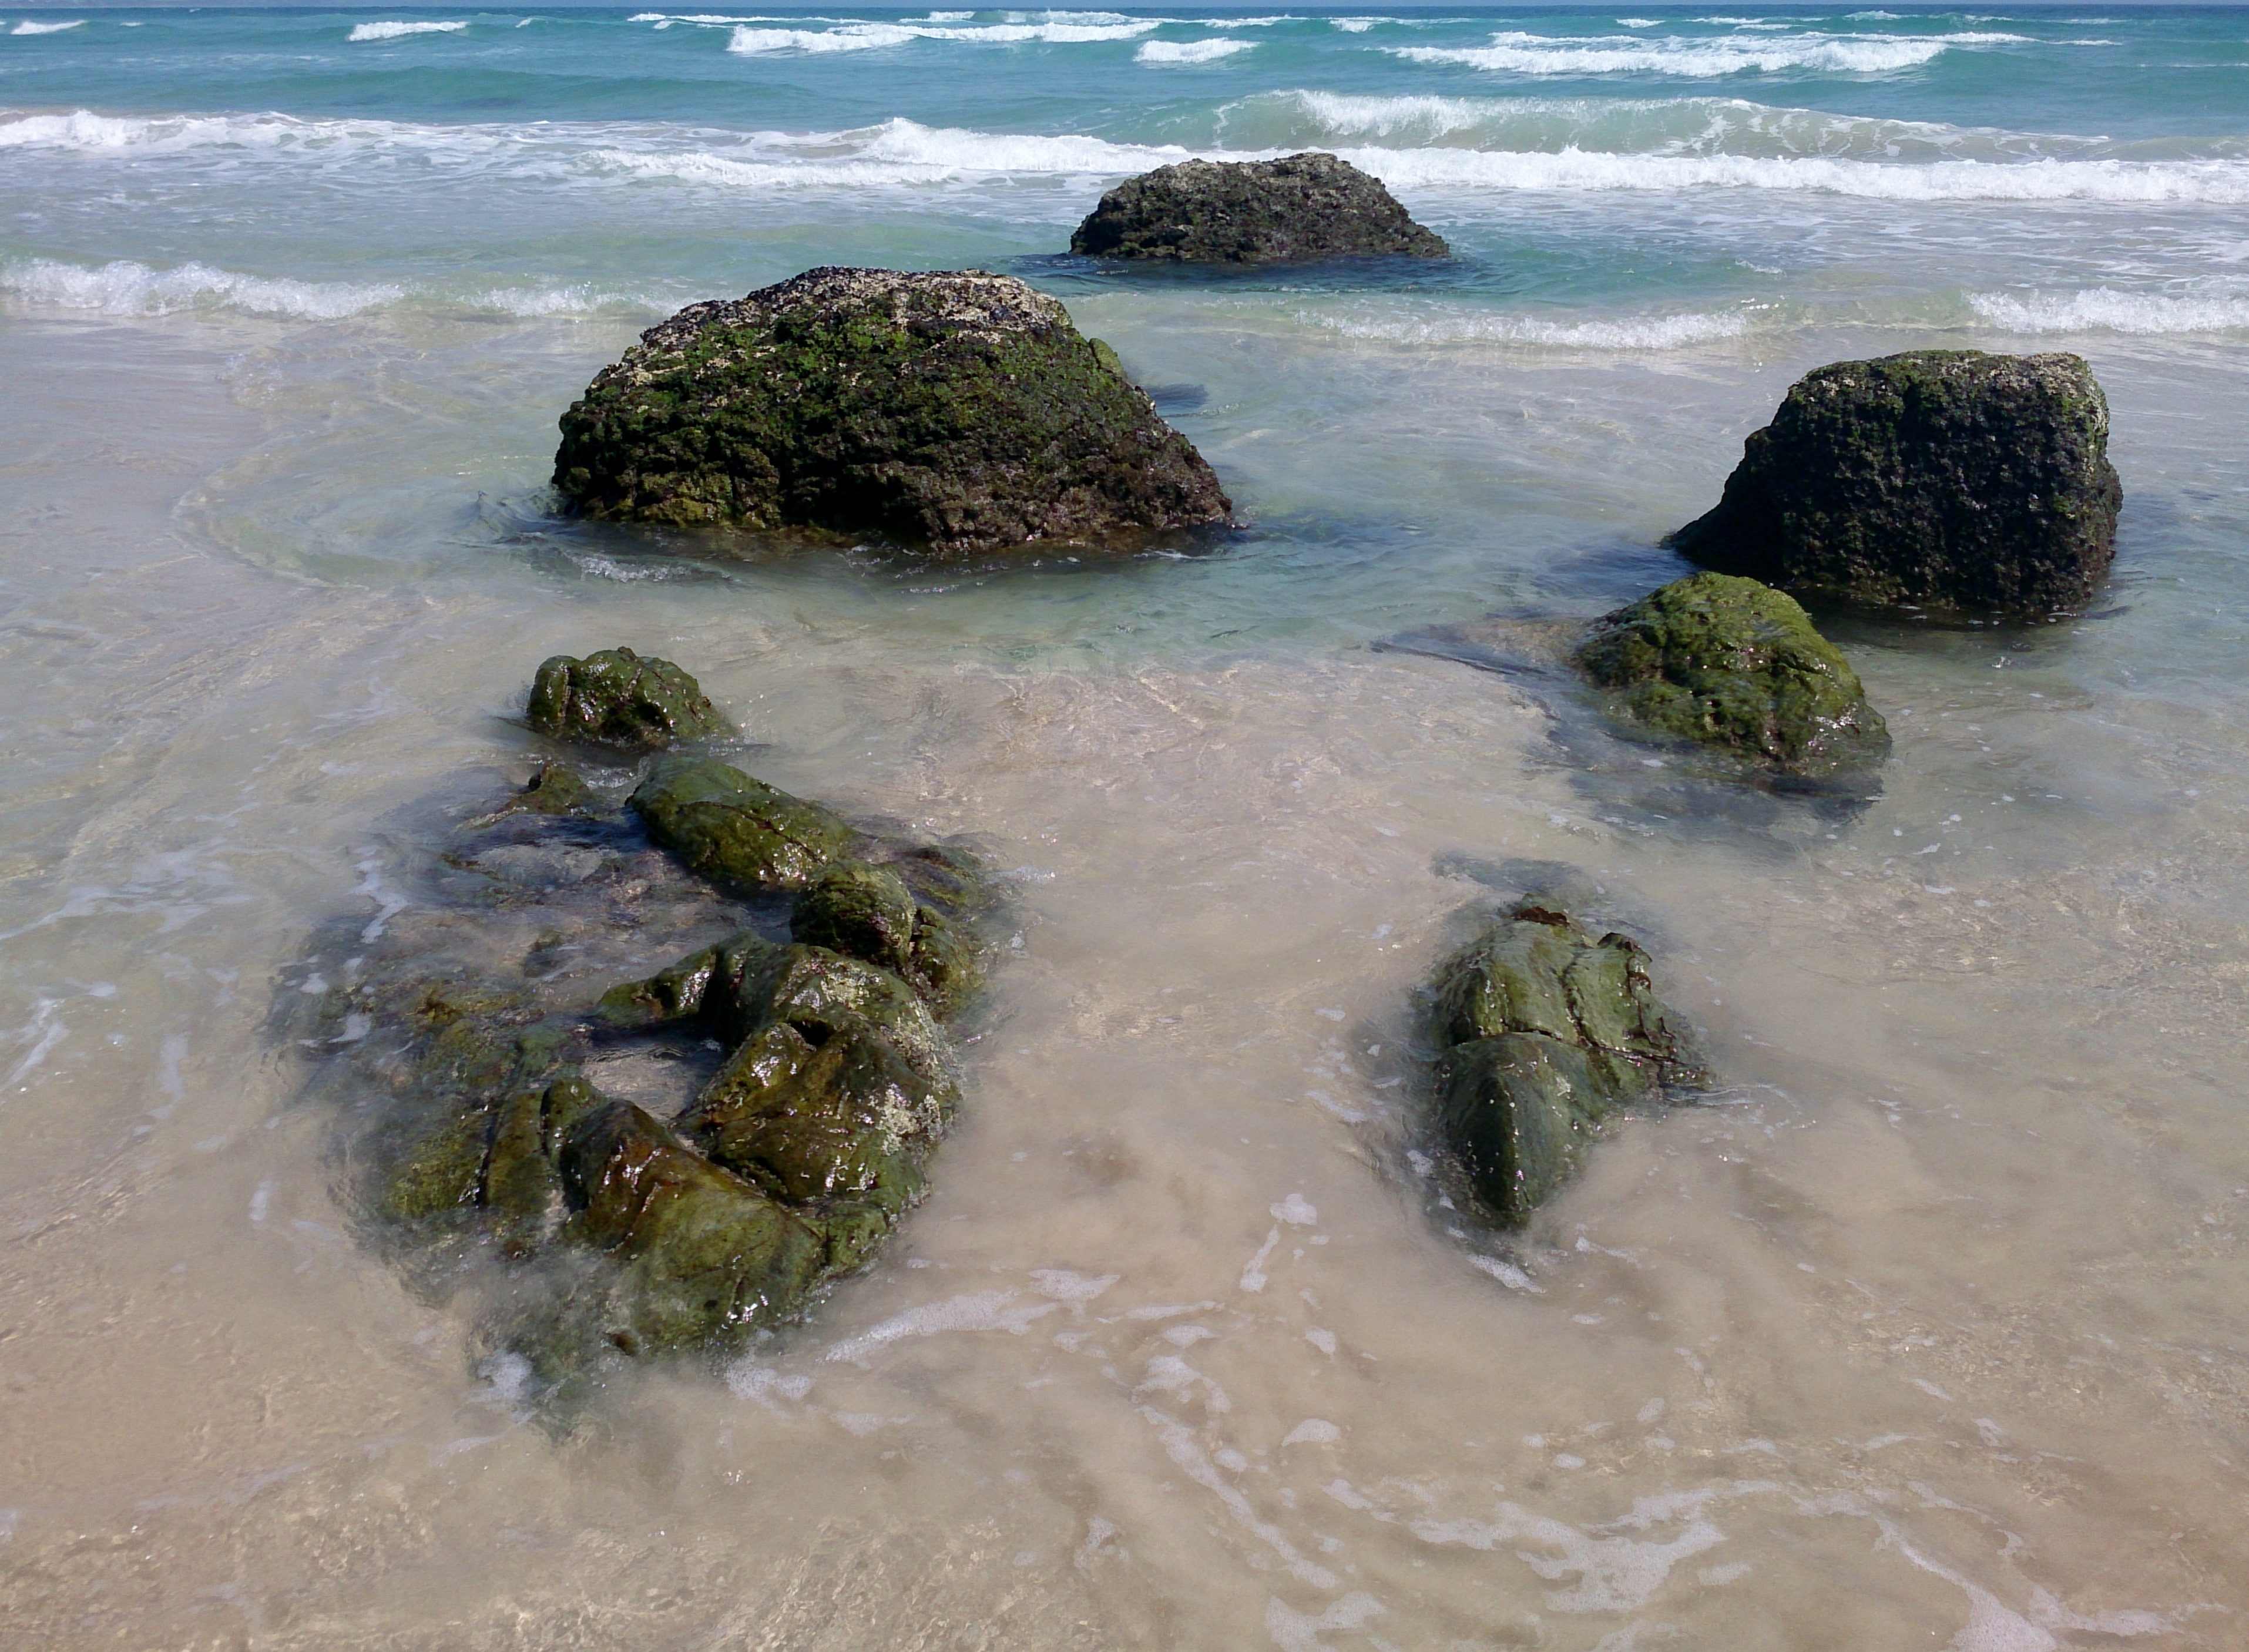
beach, sea, coast, water, sand, rock, ocean, shore, wave, moss, bay, terrain, material, body of water, australia, rocks, habitat, queensland, goldcoast, landform, wind wave, kirra beach